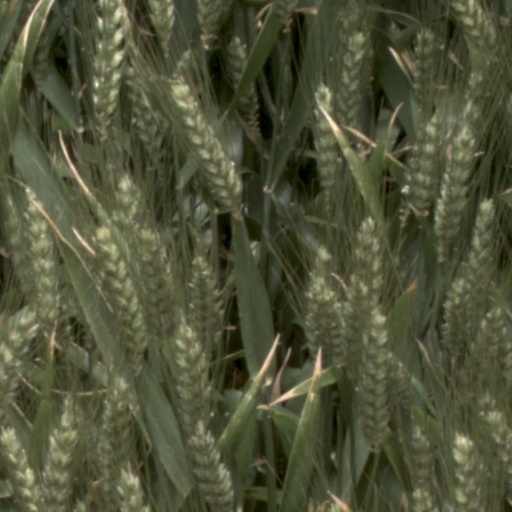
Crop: wheat